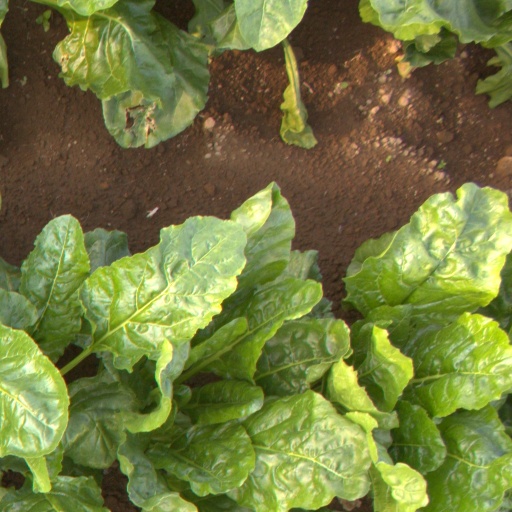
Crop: sugar beet